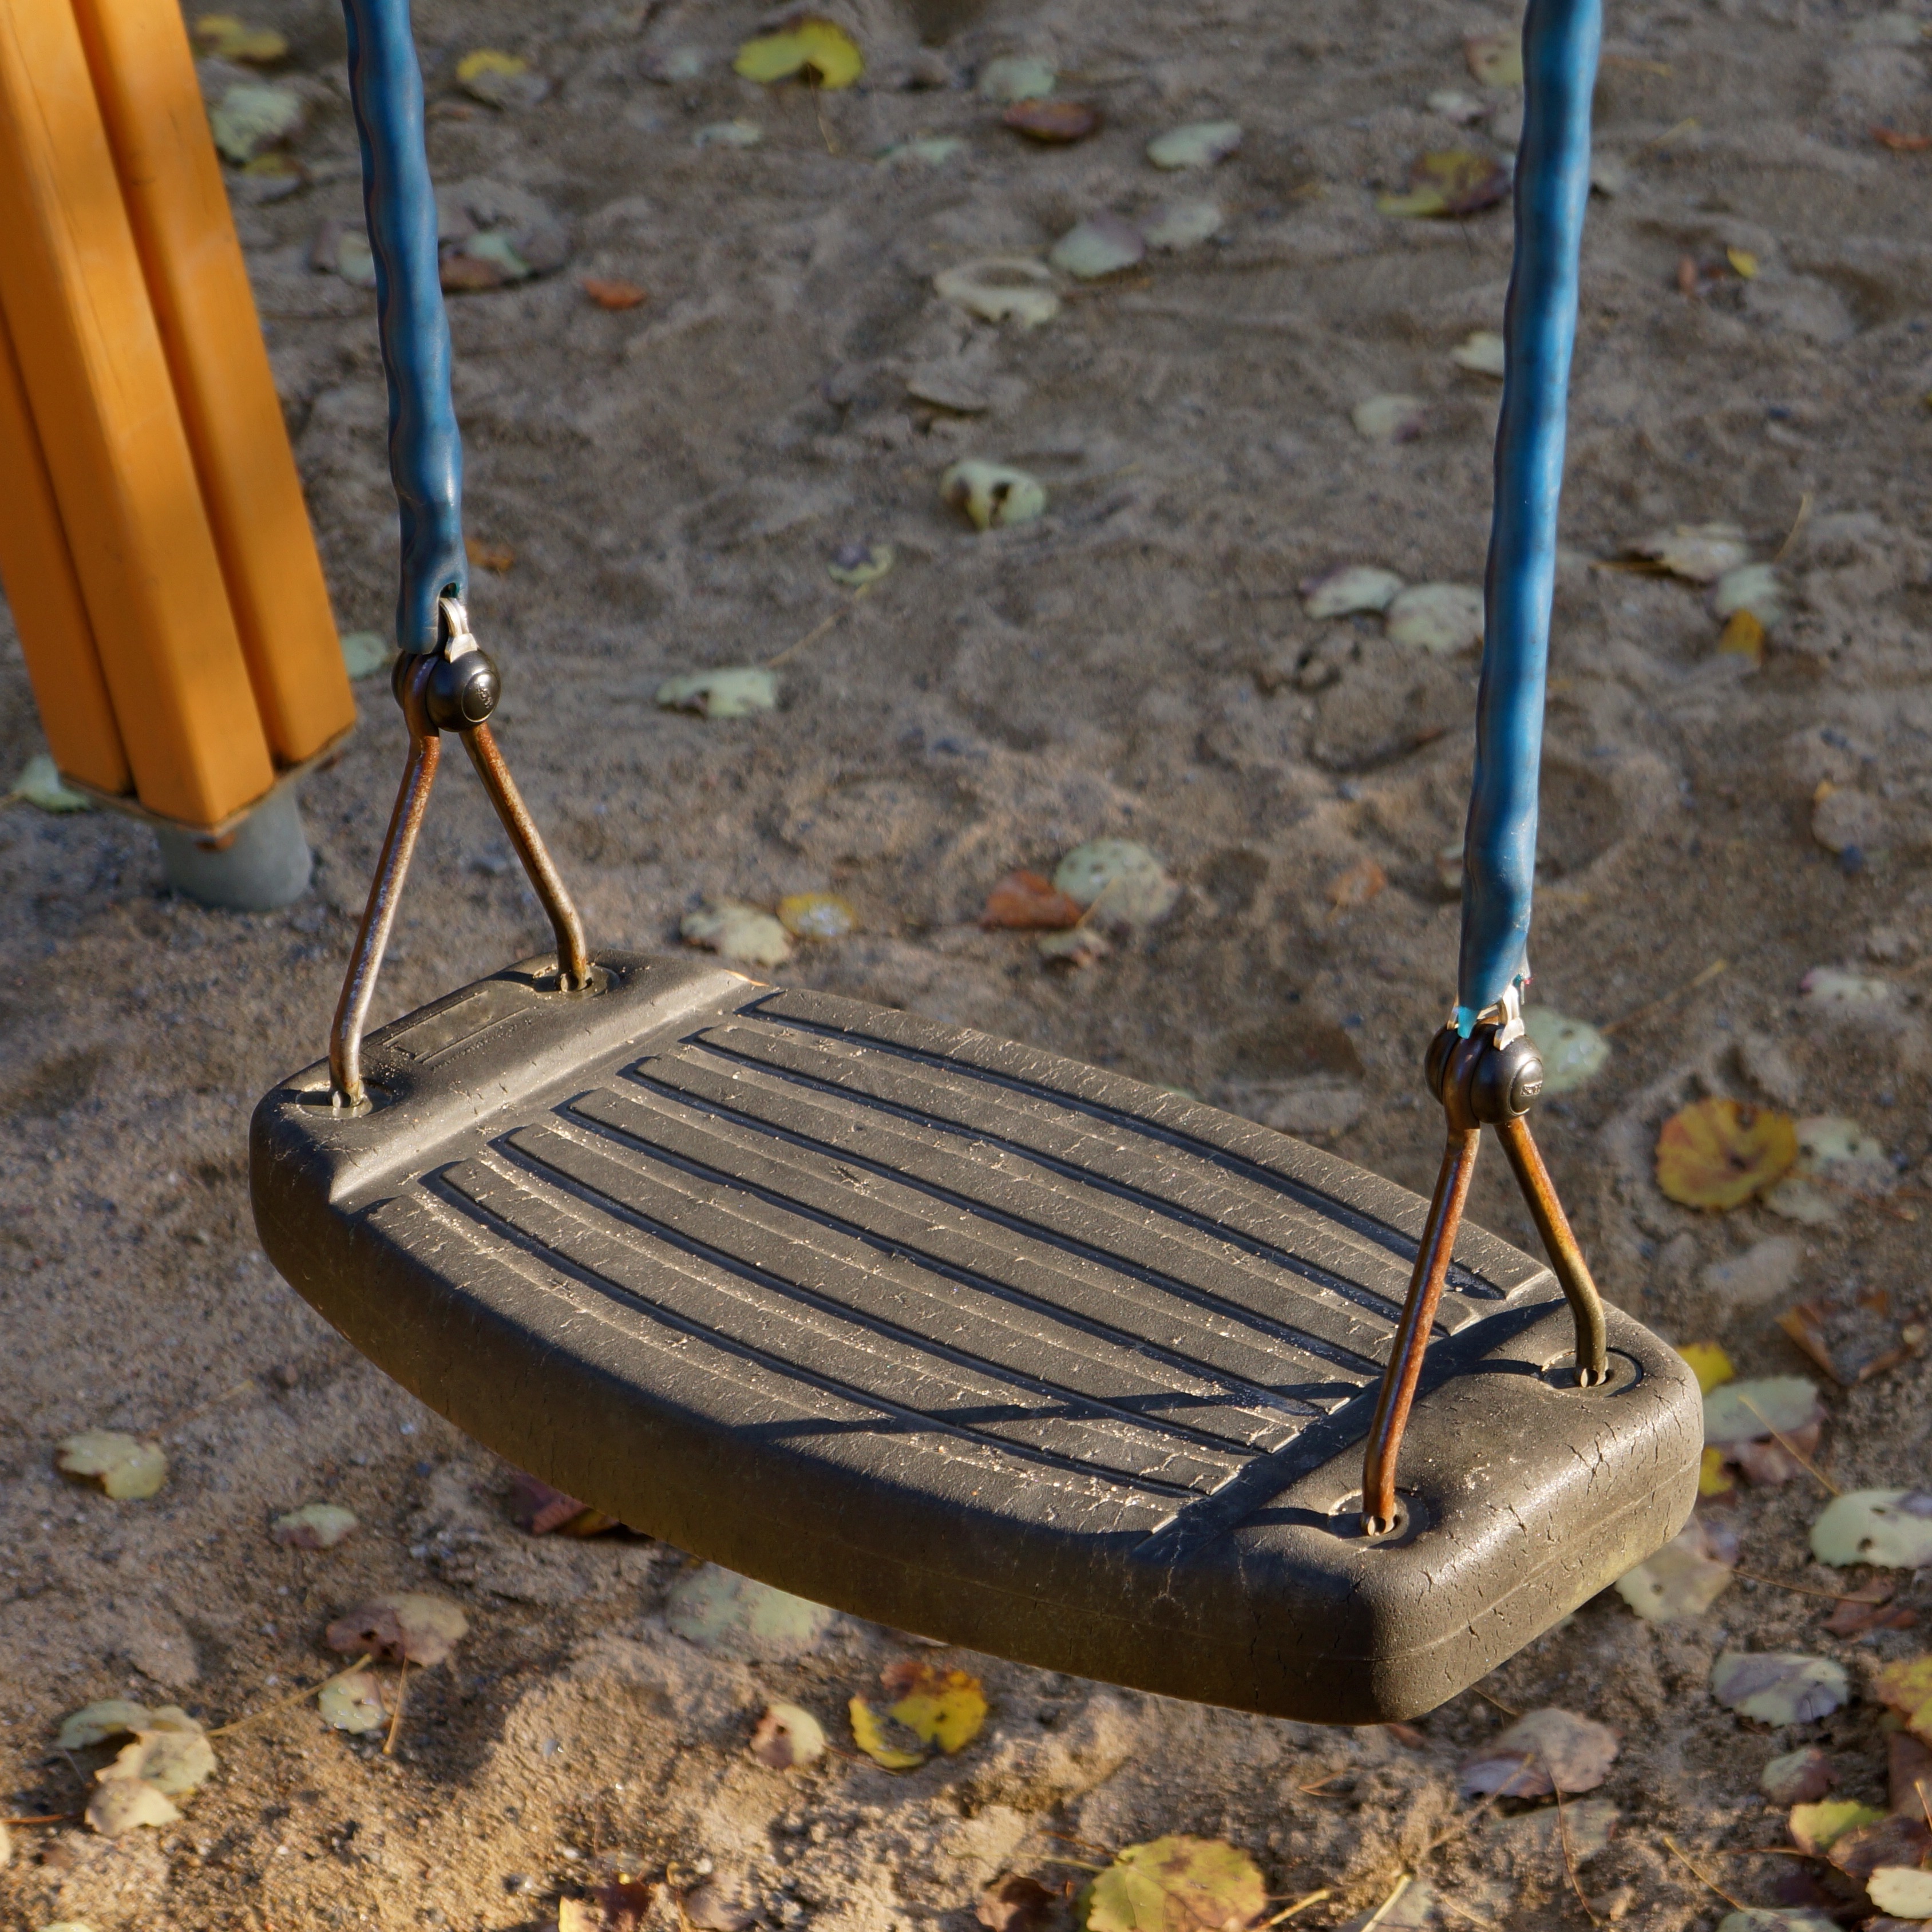
cart, paddle, vehicle, mast, swing, hammock, product, playground, for children, swing seat, outdoor play equipment